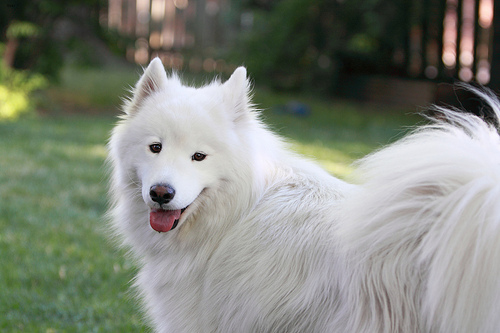
Breed: samoyed